Uganda

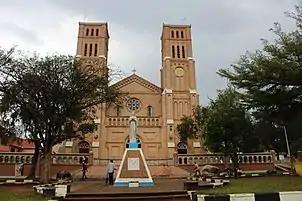
Saint Mary's Cathedral Rubaga is the parent cathedral of the Roman Catholic Archdiocese of Kampala.

Uganda and Tanzania signed a deal on 13 September 2016 that will see the two countries build a 1,445 km, $3.5bn crude oil pipeline. The Uganda–Tanzania Crude Oil Pipeline (UTCOP), also known as the East African Crude Oil Pipeline (EACOP), will be the first of its kind in East Africa, will connect Uganda's oil-rich Hoima region with the Indian Ocean through the Tanga port in Tanzania.